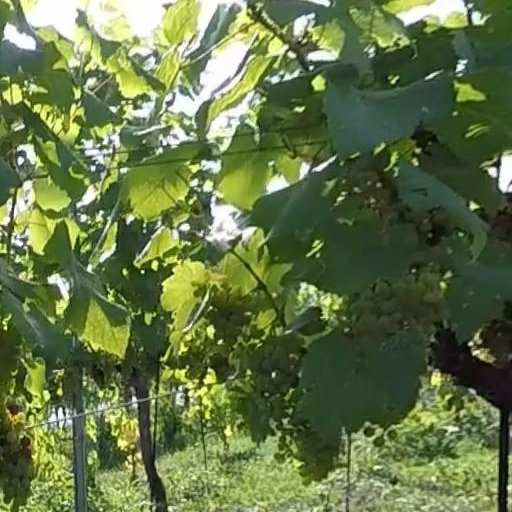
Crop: grape